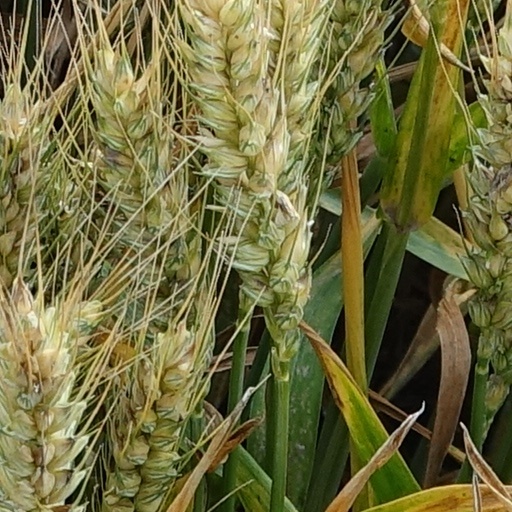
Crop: wheat